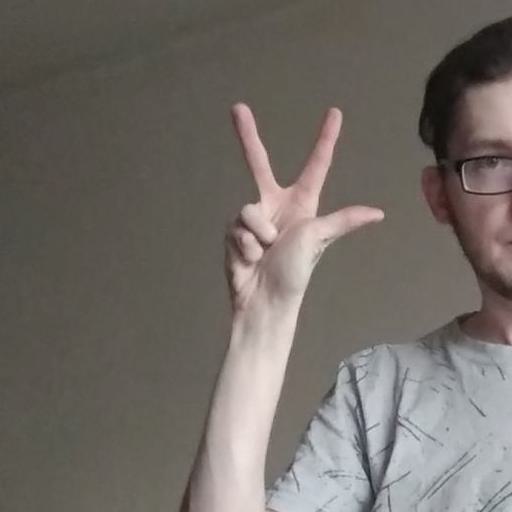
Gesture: three2